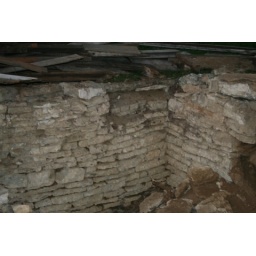
The stone came from the basement of an house built in 1874.